Lists of mathematics topics

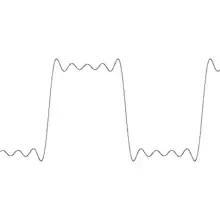
Fourier series approximation of square wave in five steps.

Calculus studies the computation of limits, derivatives, and integrals of functions of real numbers, and in particular studies instantaneous rates of change. Analysis evolved from calculus.